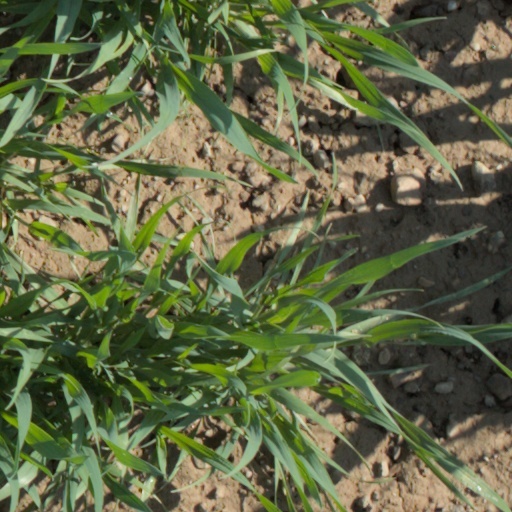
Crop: wheat